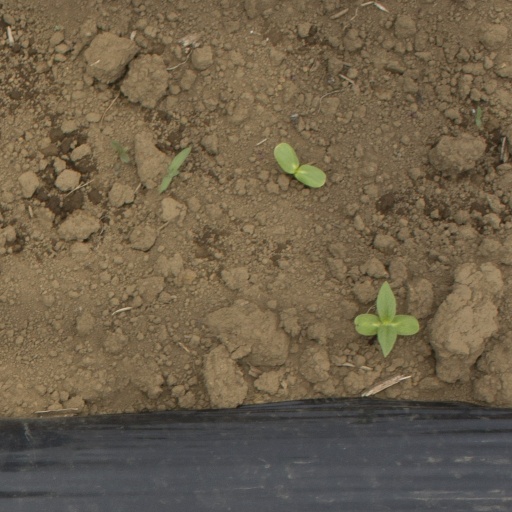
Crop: Jerusalem artichoke